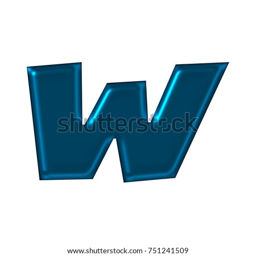
neon blue metallic lowercase or small letter w in a 3d illustration with a shiny metal or glass surface finish and thick heavy basic bold font isolated on a white background with clipping path .